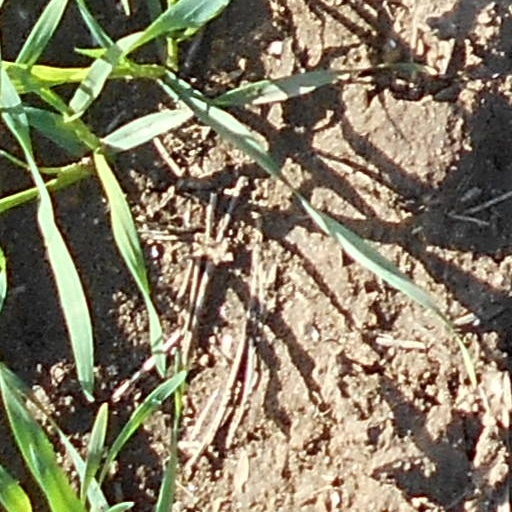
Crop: wheat